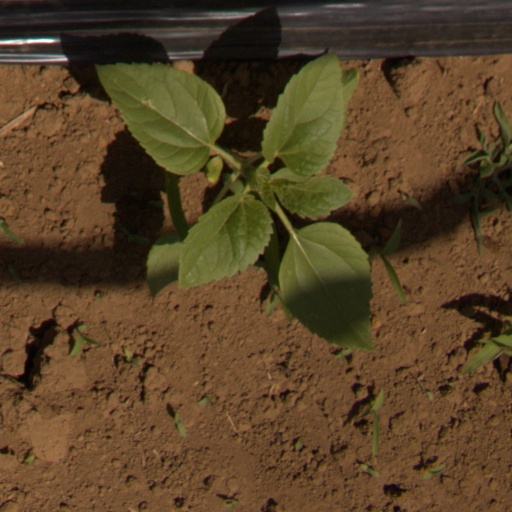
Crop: Jerusalem artichoke